Operation Ring

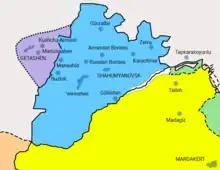
Former Shahumyan District of the Azerbaijan SSR and the Getashen Subdistrict, which are claimed by the Nagorno-Karabakh Republic as the province of Shahumyan.

A series of documentary films titled "Wounds of Karabakh" (1994) were shot by Bulgarian journalist Tsvetana Paskaleva. The series was shot during different phases of the operation, giving a detailed account of the events.